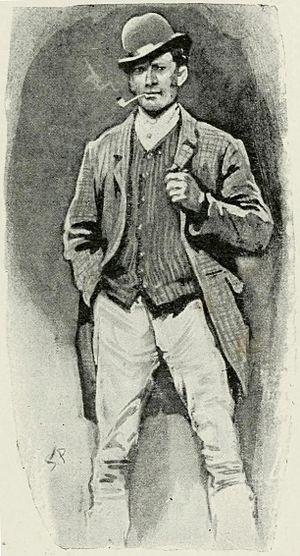
Cinquième illustration de la nouvelle intitulée Un scandale en Bohême (aventure de Sherlock Holmes). Illustration parue dans le Strand Magazine et plus tard dans le recueil Les Aventures de Sherlock Holmes. On y voit Sherlock Holmes, déguisé en valet d'écurie, rentrant à Baker Street après avoir assisté au mariage éclair d'Irène Adler."